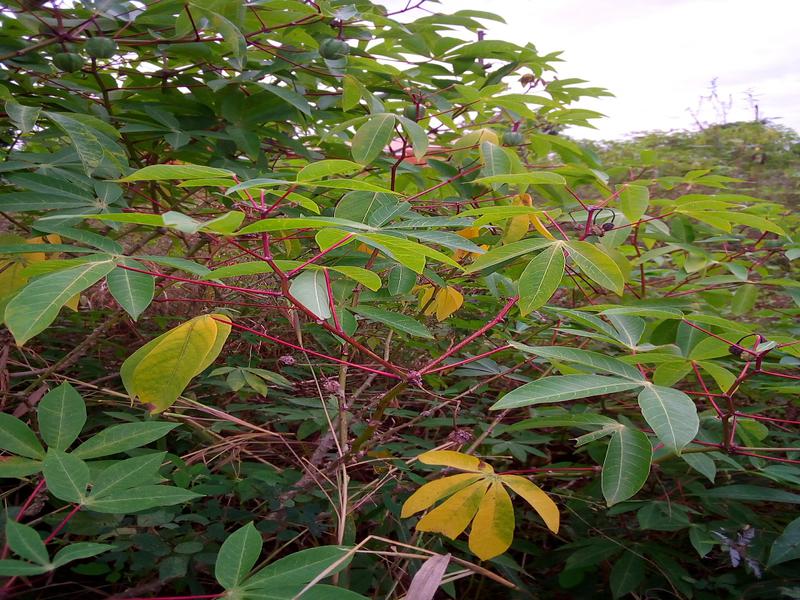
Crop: cassava
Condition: healthy